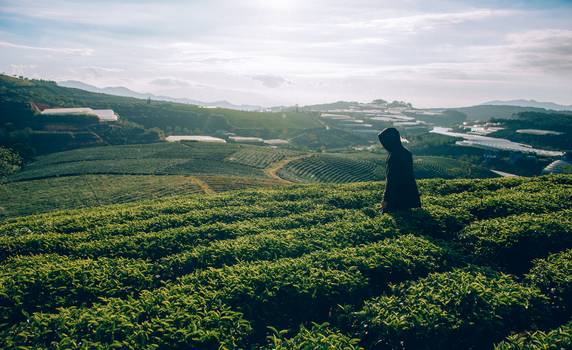
Label: No Watermark